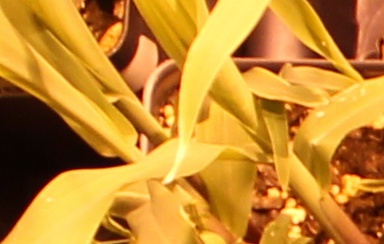
Label: Corn